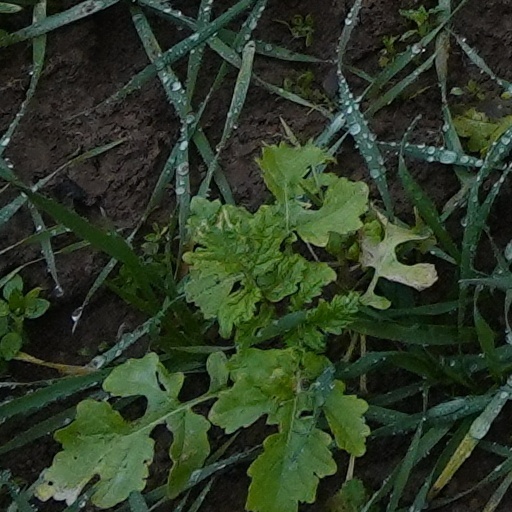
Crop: wheat